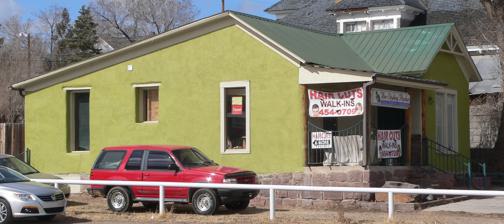
Building: House at 913 2nd
Country: United States of America
Year built: 1885
United States historic place House at 913 2nd U.S. National Register of Historic Places Location 913 2nd, Las Vegas, New Mexico Coordinates 35°36′01″N 105°12′47″W / 35.600405°N 105.213114°W / 35.600405; -105.213114 ( House at 913 2nd ) Area less than one acre Built c.1885 Architectural style Wood Vernacular MPS Las Vegas New Mexico MRA NRHP reference No. 85002597 Added to NRHP September 26, 1985 The House at 913 2nd , in Las Vegas, New Mexico , was built around 1885.  It was listed on the National Register of Historic Places in 1985. It is a wood frame and adobe house with a stucco exterior, built upon a random ashlar sandstone foundation.  It has lathe-turned porch columns and railing, and stickwork in its gable.  The front portion, built around 1885, "is a very good, unaltered example of the L-shape variety of the Wood Vernacular house type";  the rear portion of adobe was added soon after. This is one of three adjacent houses, with House at 915 2nd and House at 919 2nd , listed together on the New Mexico state historic register and on the National Register, which all face upon the Second Street Triangle Park (listed on the state register, which is a triangular park), and beyond that U.S. Route 85 and some commercial buildings.  They are located just northeast of the North New Town Historic District . Together they "present a still-coherent piece of the historic fabric. They developed as a modest residential park like Library Park before the designation of U.S. 85 turned Grand Avenue into a major thoroughfare." References